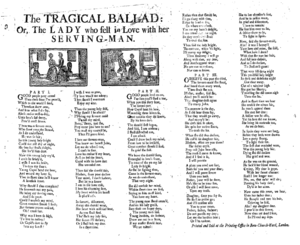
Skillingsvise
En tragisk 1700-tals skillingsvise på engelsk.
En skillingsvise er en vise publiceret som tryksag. Viserne var populære fra det 16. århundrede til begyndelsen af det 20. århundrede. Visen var typisk på fire sider med en forsideillustration i træsnit, men fra det 19. århundrede også i fotografi.